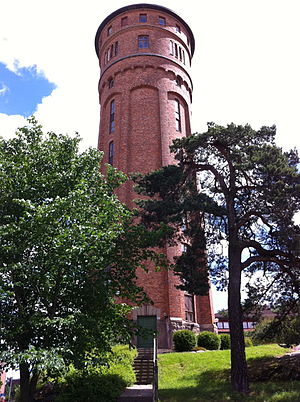
Trollhättan Vandtårn
Trollhättan Vandtårn er et tidligere vandtårn i det centrale Trollhättan ved Drottningtorget og Högskolan Väst. Tårnet blev opført i 1909, samme år som Olidans kraftverk. Arkitekt Erik Josephson tegnede vandtårnet. I perioden 1984 til 1990 havde Trollhättans Närradioförening sine lokaler i tårnet. I 1992 blev det ombygget til lejligheder. Totalt indeholder tårnet ni lejligheder som er enten i etager eller i et plan.